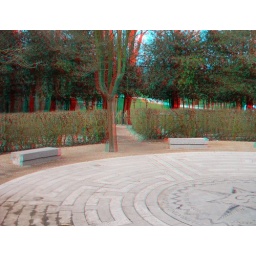
100 years of guides monument Crystal Palace Park in anaglyph 3D stereo red cyan glasses to view